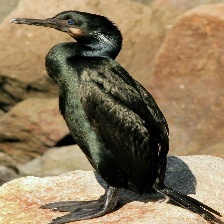
Species: BRANDT CORMARANT
Scientific name: PHALACROCORAX PENICILLATUS